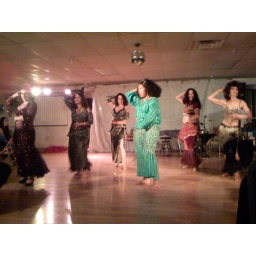
I'm on the far left, in the black dress with red sequins